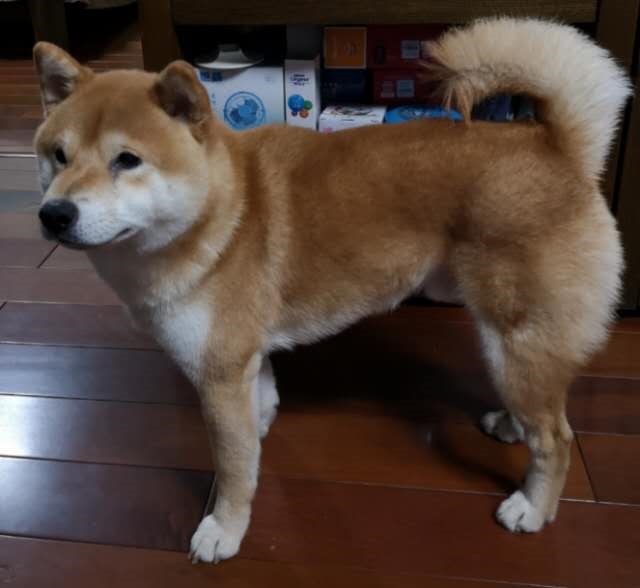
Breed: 1043-n000001-Shiba_Dog